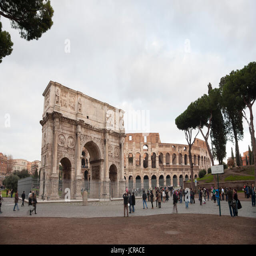
the arch of monarch and roman structure